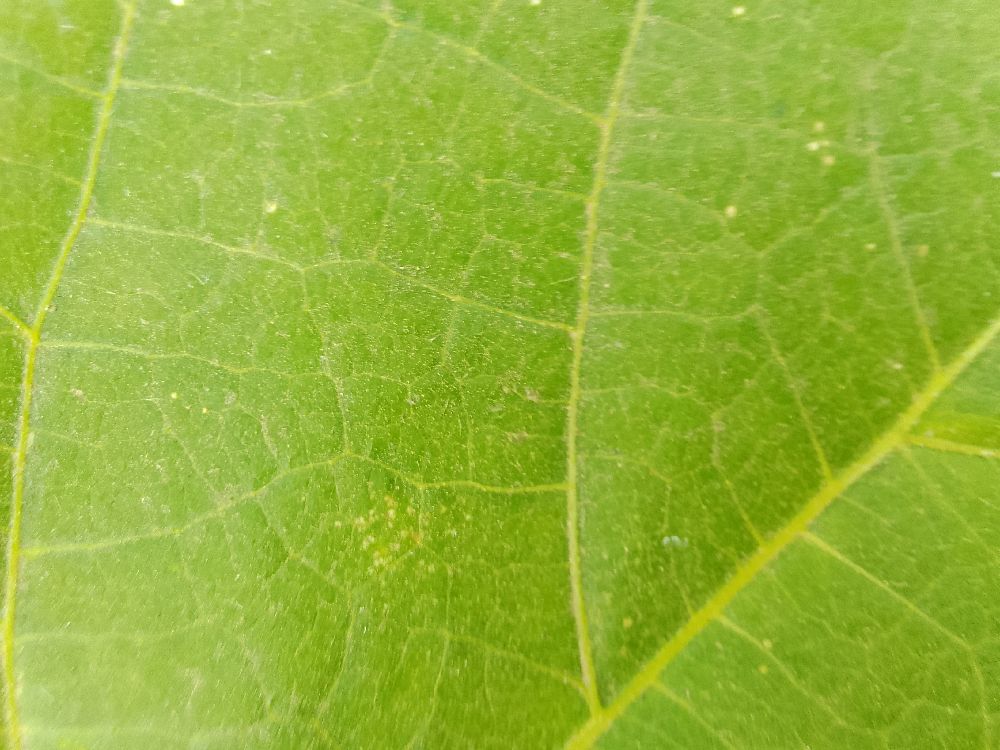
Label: healthy